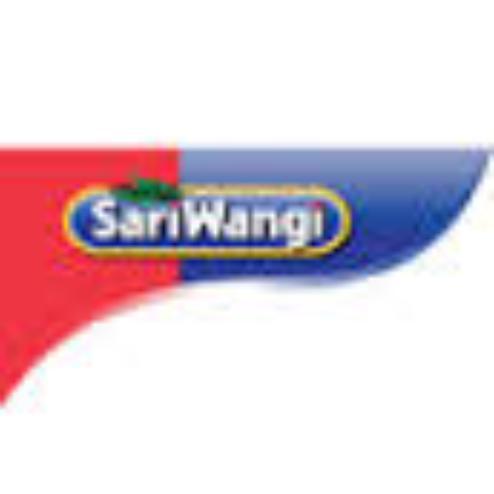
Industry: Food